Feins

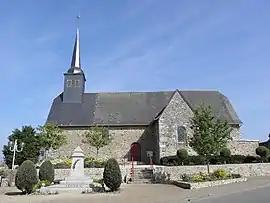
Saint Martin de Tours church

Fein (Gallo: "Fein") is a commune in the Ille-et-Vilaine department in Brittany in northwestern France.